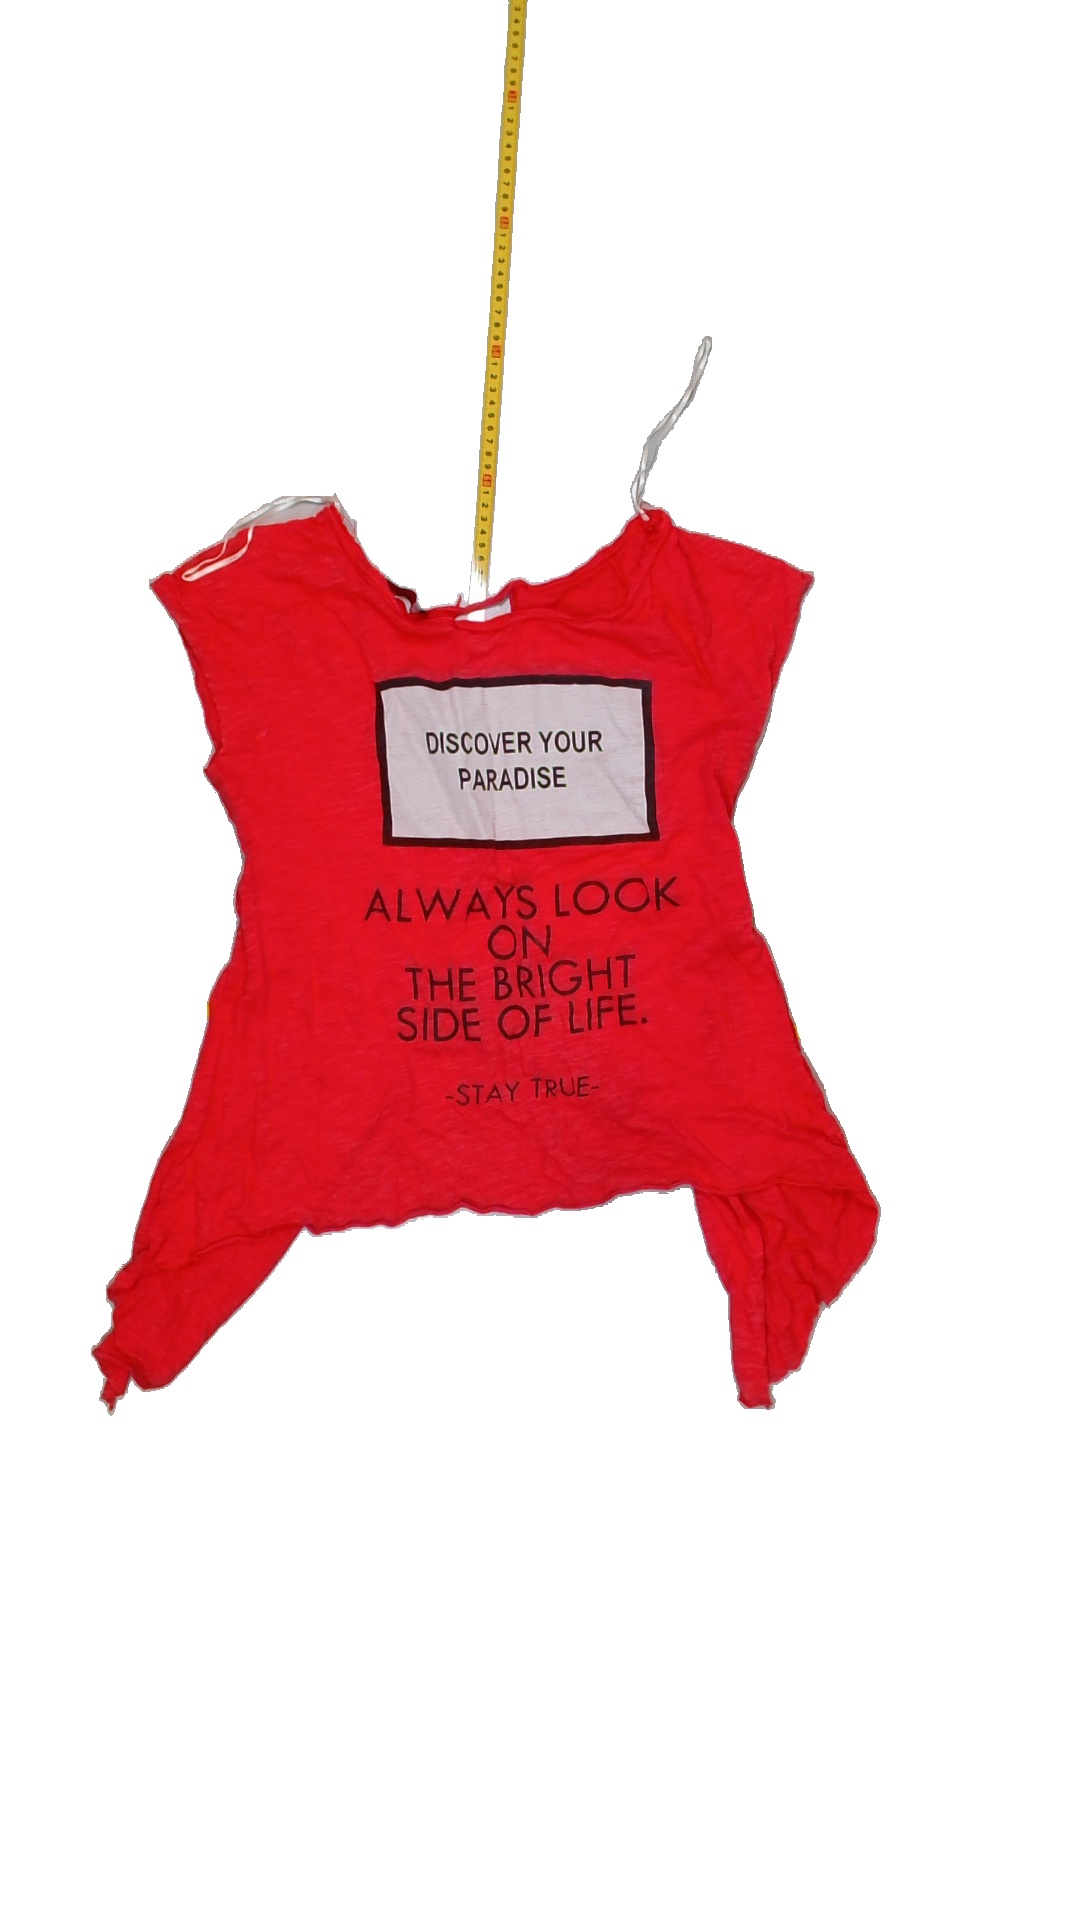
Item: Sweater (Ladies)
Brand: Not Applicable
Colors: Pink, White, Black
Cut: Regular
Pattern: Logo print
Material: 81% Cotton 19% Poly
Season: All
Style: No trend
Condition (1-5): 4
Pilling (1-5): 5
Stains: No
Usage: Export
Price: <50